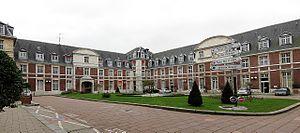
La cour d'honneur de l'Hospice Général de Rouen.
Le centre hospitalier universitaire de Rouen est un ensemble de cinq hôpitaux : l'hôpital Charles-Nicolle, l'hôpital de Bois-Guillaume, l'hôpital Saint-Julien, l'hôpital d'Oissel et l'EHPAD Boucicaut.